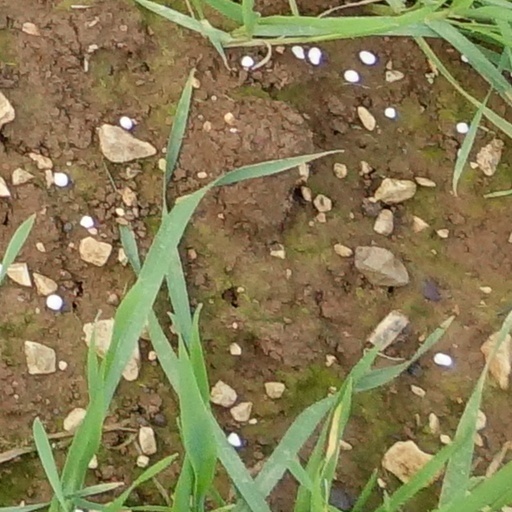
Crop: wheat